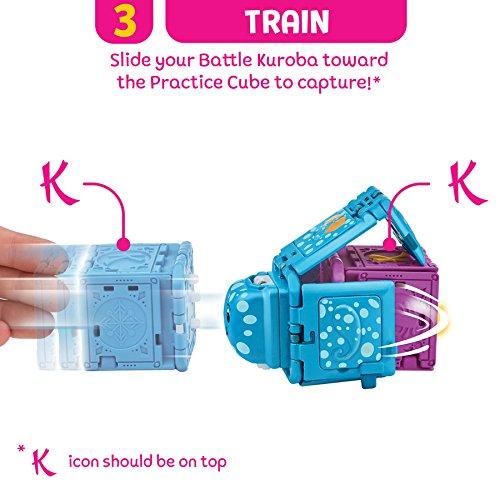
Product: Kuroba Spark-Lug Action Figure, Pink
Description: Practice your Kuroba Keeper skills and send Spark-Lug into battle.
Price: $4.50
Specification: ProductDimensions:2x2.2x1.5inches|ItemWeight:4.2ounces|ShippingWeight:4.2ounces(Viewshippingratesandpolicies)|ASIN:B07CH6PV94|Itemmodelnumber:62352|Manufacturerrecommendedage:6-11years